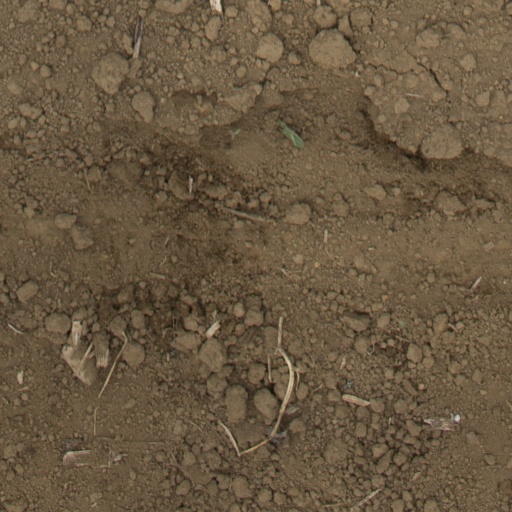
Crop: Jerusalem artichoke